Whipton Hospital

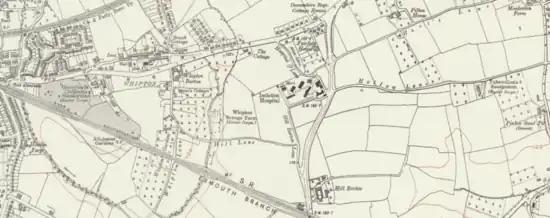
Map showing the three sanatoria located in the Whipton area of Exeter, with Whipton Hospital in the centre marked "Isolation Hospital", Honeylands to the west (left) and Heavitree isolation hospital to the East (right)

The hospital joined the NHS in 1948, and along with the larger Hawkmoor Hospital near Bovey Tracey, as well as the nearby children's Honeylands and the City Tuberculosis Dispensary in the city centre, Whipton formed part of the Exeter Special Hospital Management Committee.